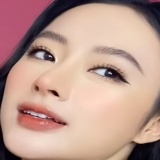
diễn viên Angela Phương Trinh